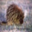
Label: porcupine